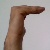
The image shows a hand gesture representing a space in Indian Sign Language.